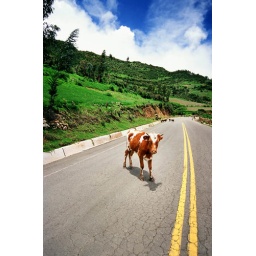
my very patient and motionless cow friend. we met while driving across the andes mountains in peru. unbelievable drive...